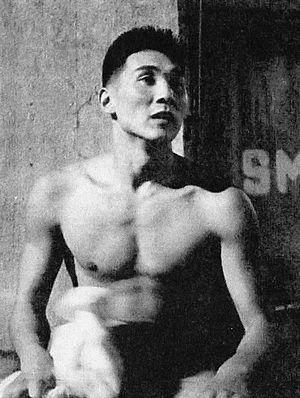
Hiroshi Suzuki est un ancien nageur japonais.